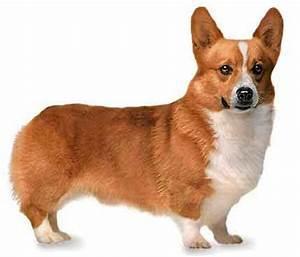
dog